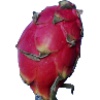
Label: Pitahaya Red 1